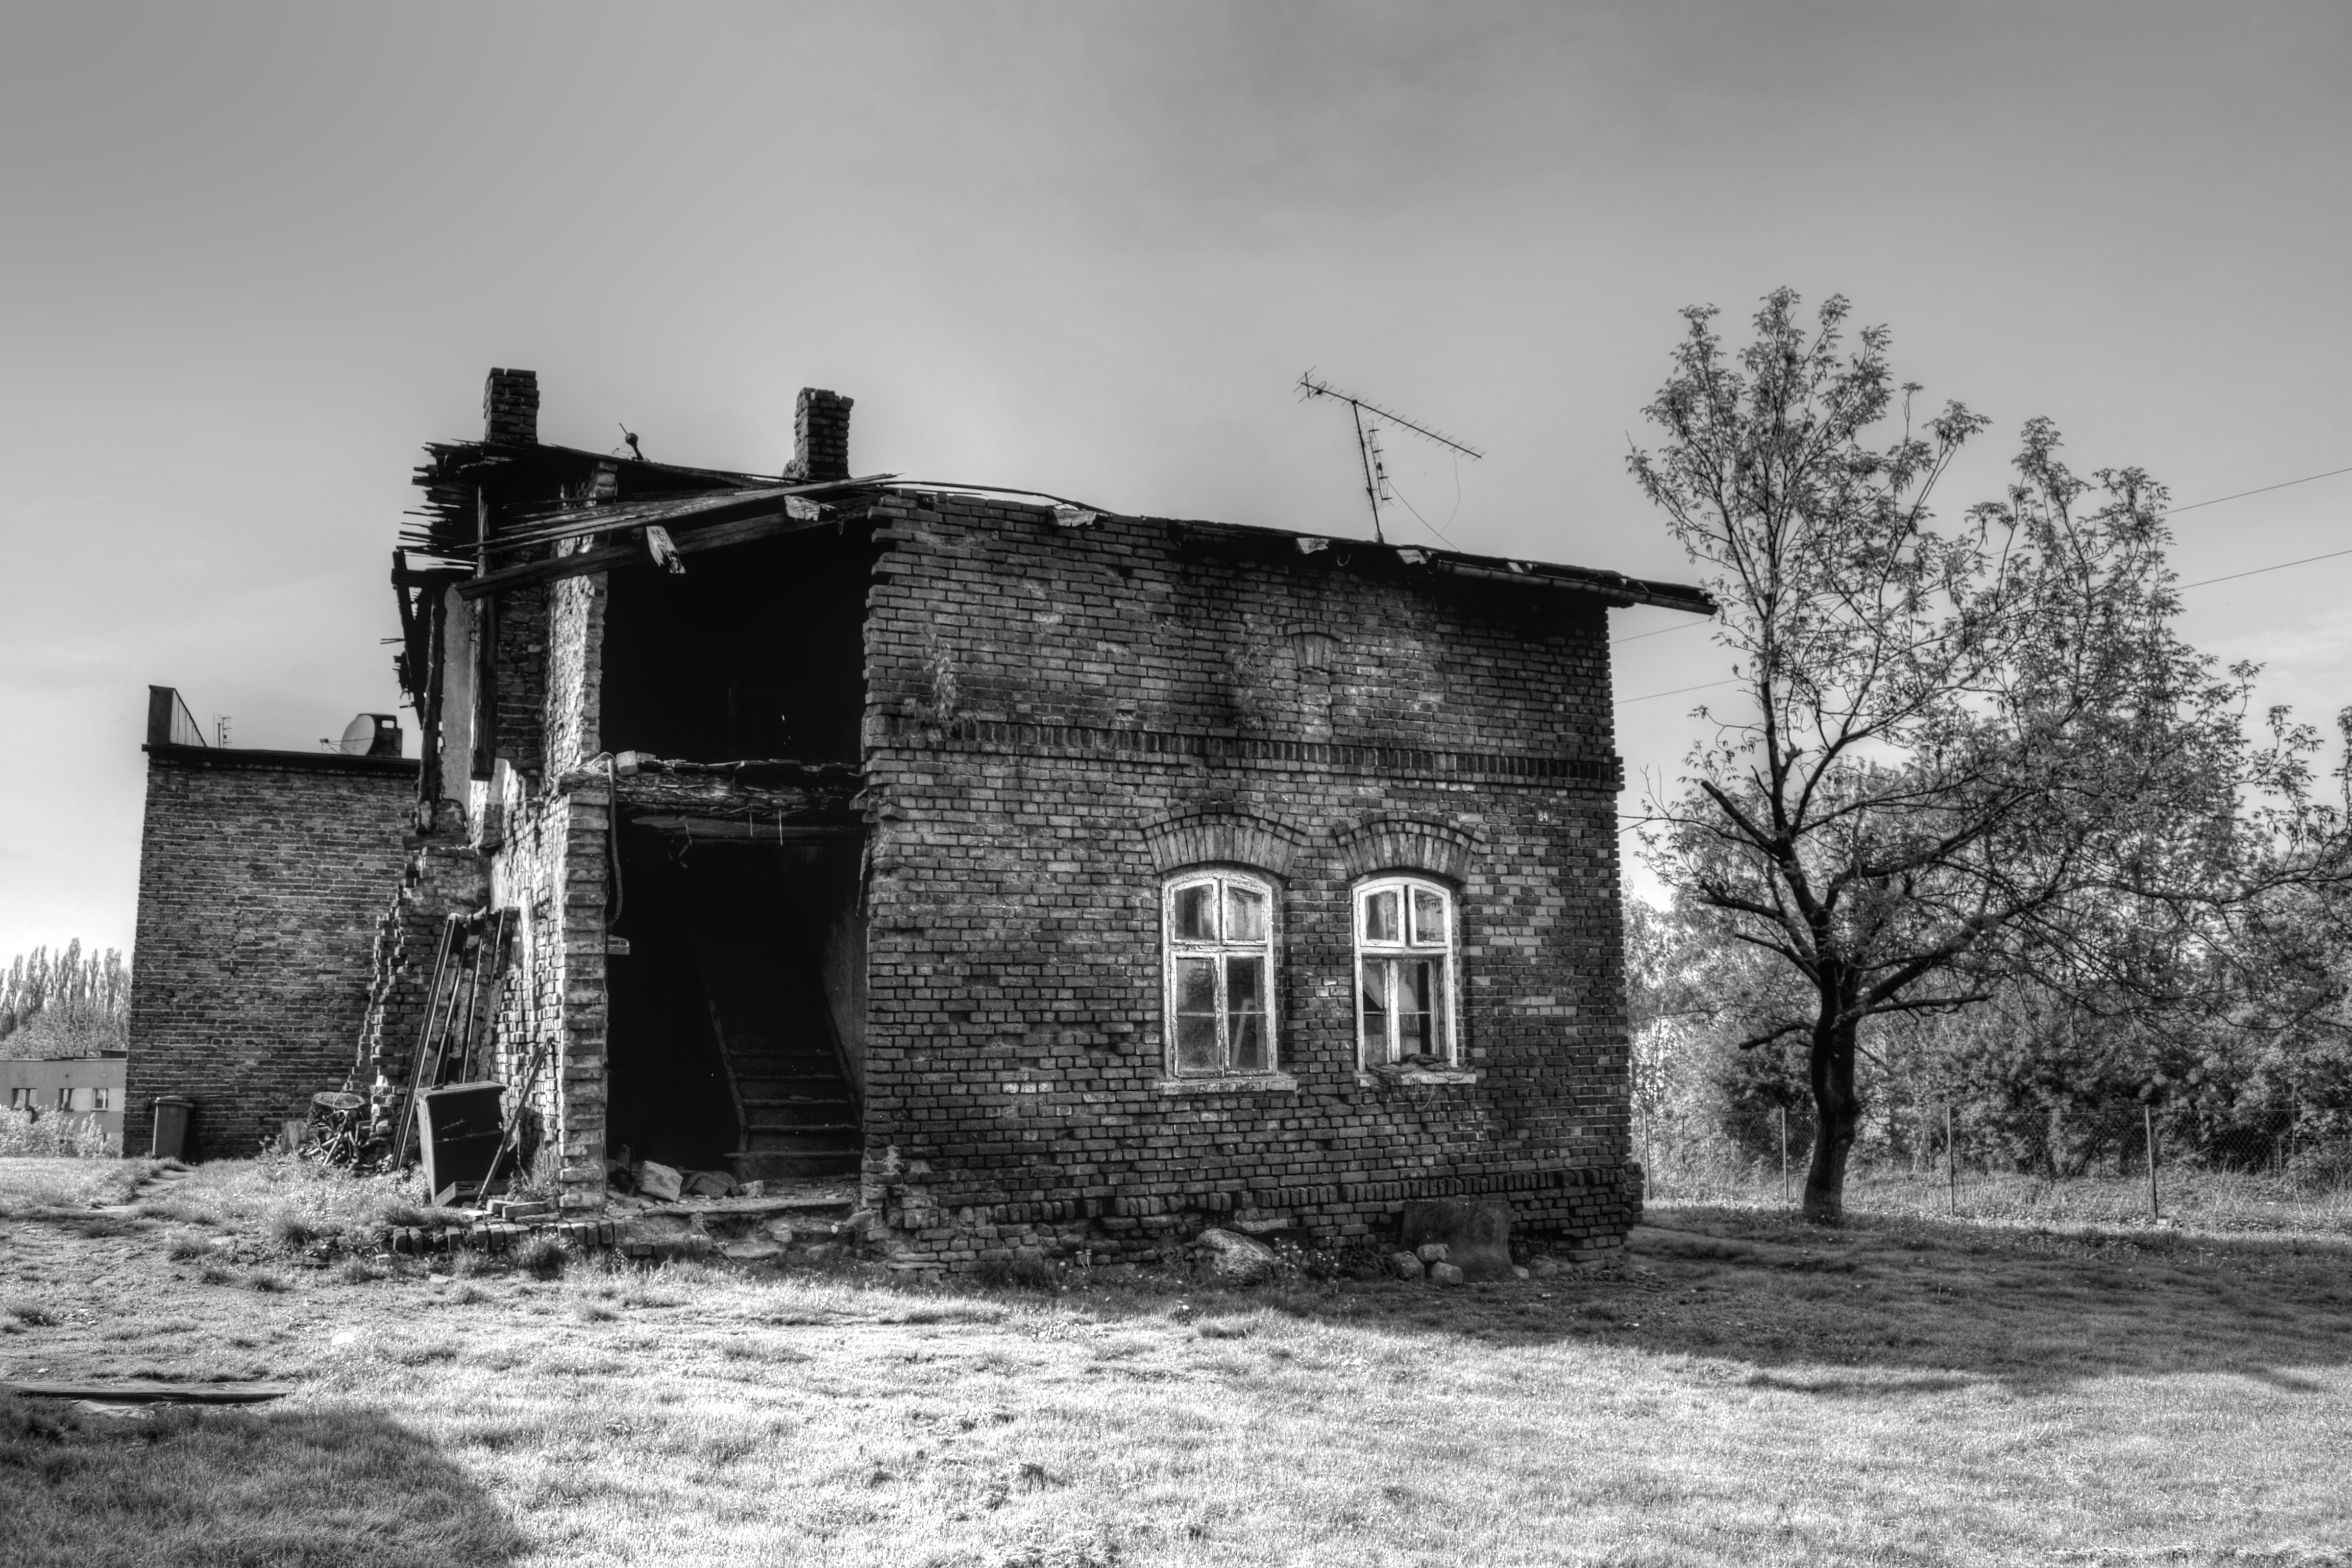
landscape, tree, cloud, black and white, sky, house, building, old, home, shack, facade, grunge, monochrome, brick, destroyed, history, demolition, rural area, the ruins of the, monochrome photography, thrown down